STS-129

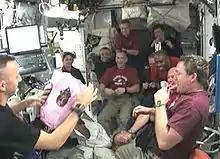
Mission Specialist Randolph Bresnik, STS-129 and Expedition 21 crews celebrating the birth of his daughter, Abigail Mae Bresnik.

The crew was awakened at 07:58 UTC. The day that began with some exciting news from Randolph Bresnik to Mission Control in Houston. Bresnik reported the birth of his daughter, Abigail Mae Bresnik at 17:04 UTC Saturday. He had got the news by private phone patch through mission control shortly after the crew was awakened. Mission specialist Bresnik is the second astronaut to become a father while in space. The first was astronaut Michael Fincke, whose wife gave birth to a baby girl while he was working at the International Space Station in 2004.